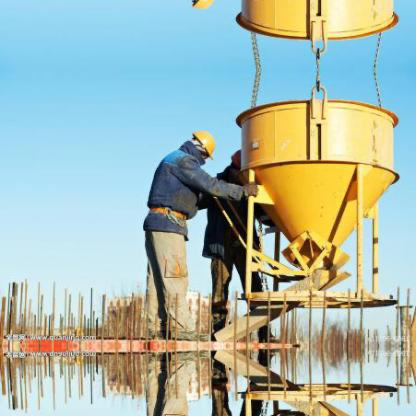
Objects in the image:
label: helmet
label: helmet
label: helmet